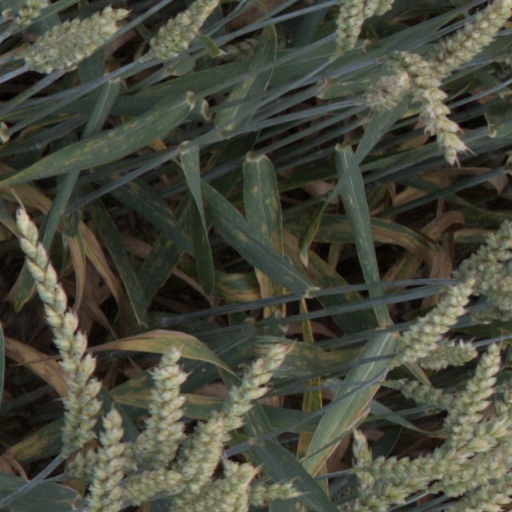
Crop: wheat